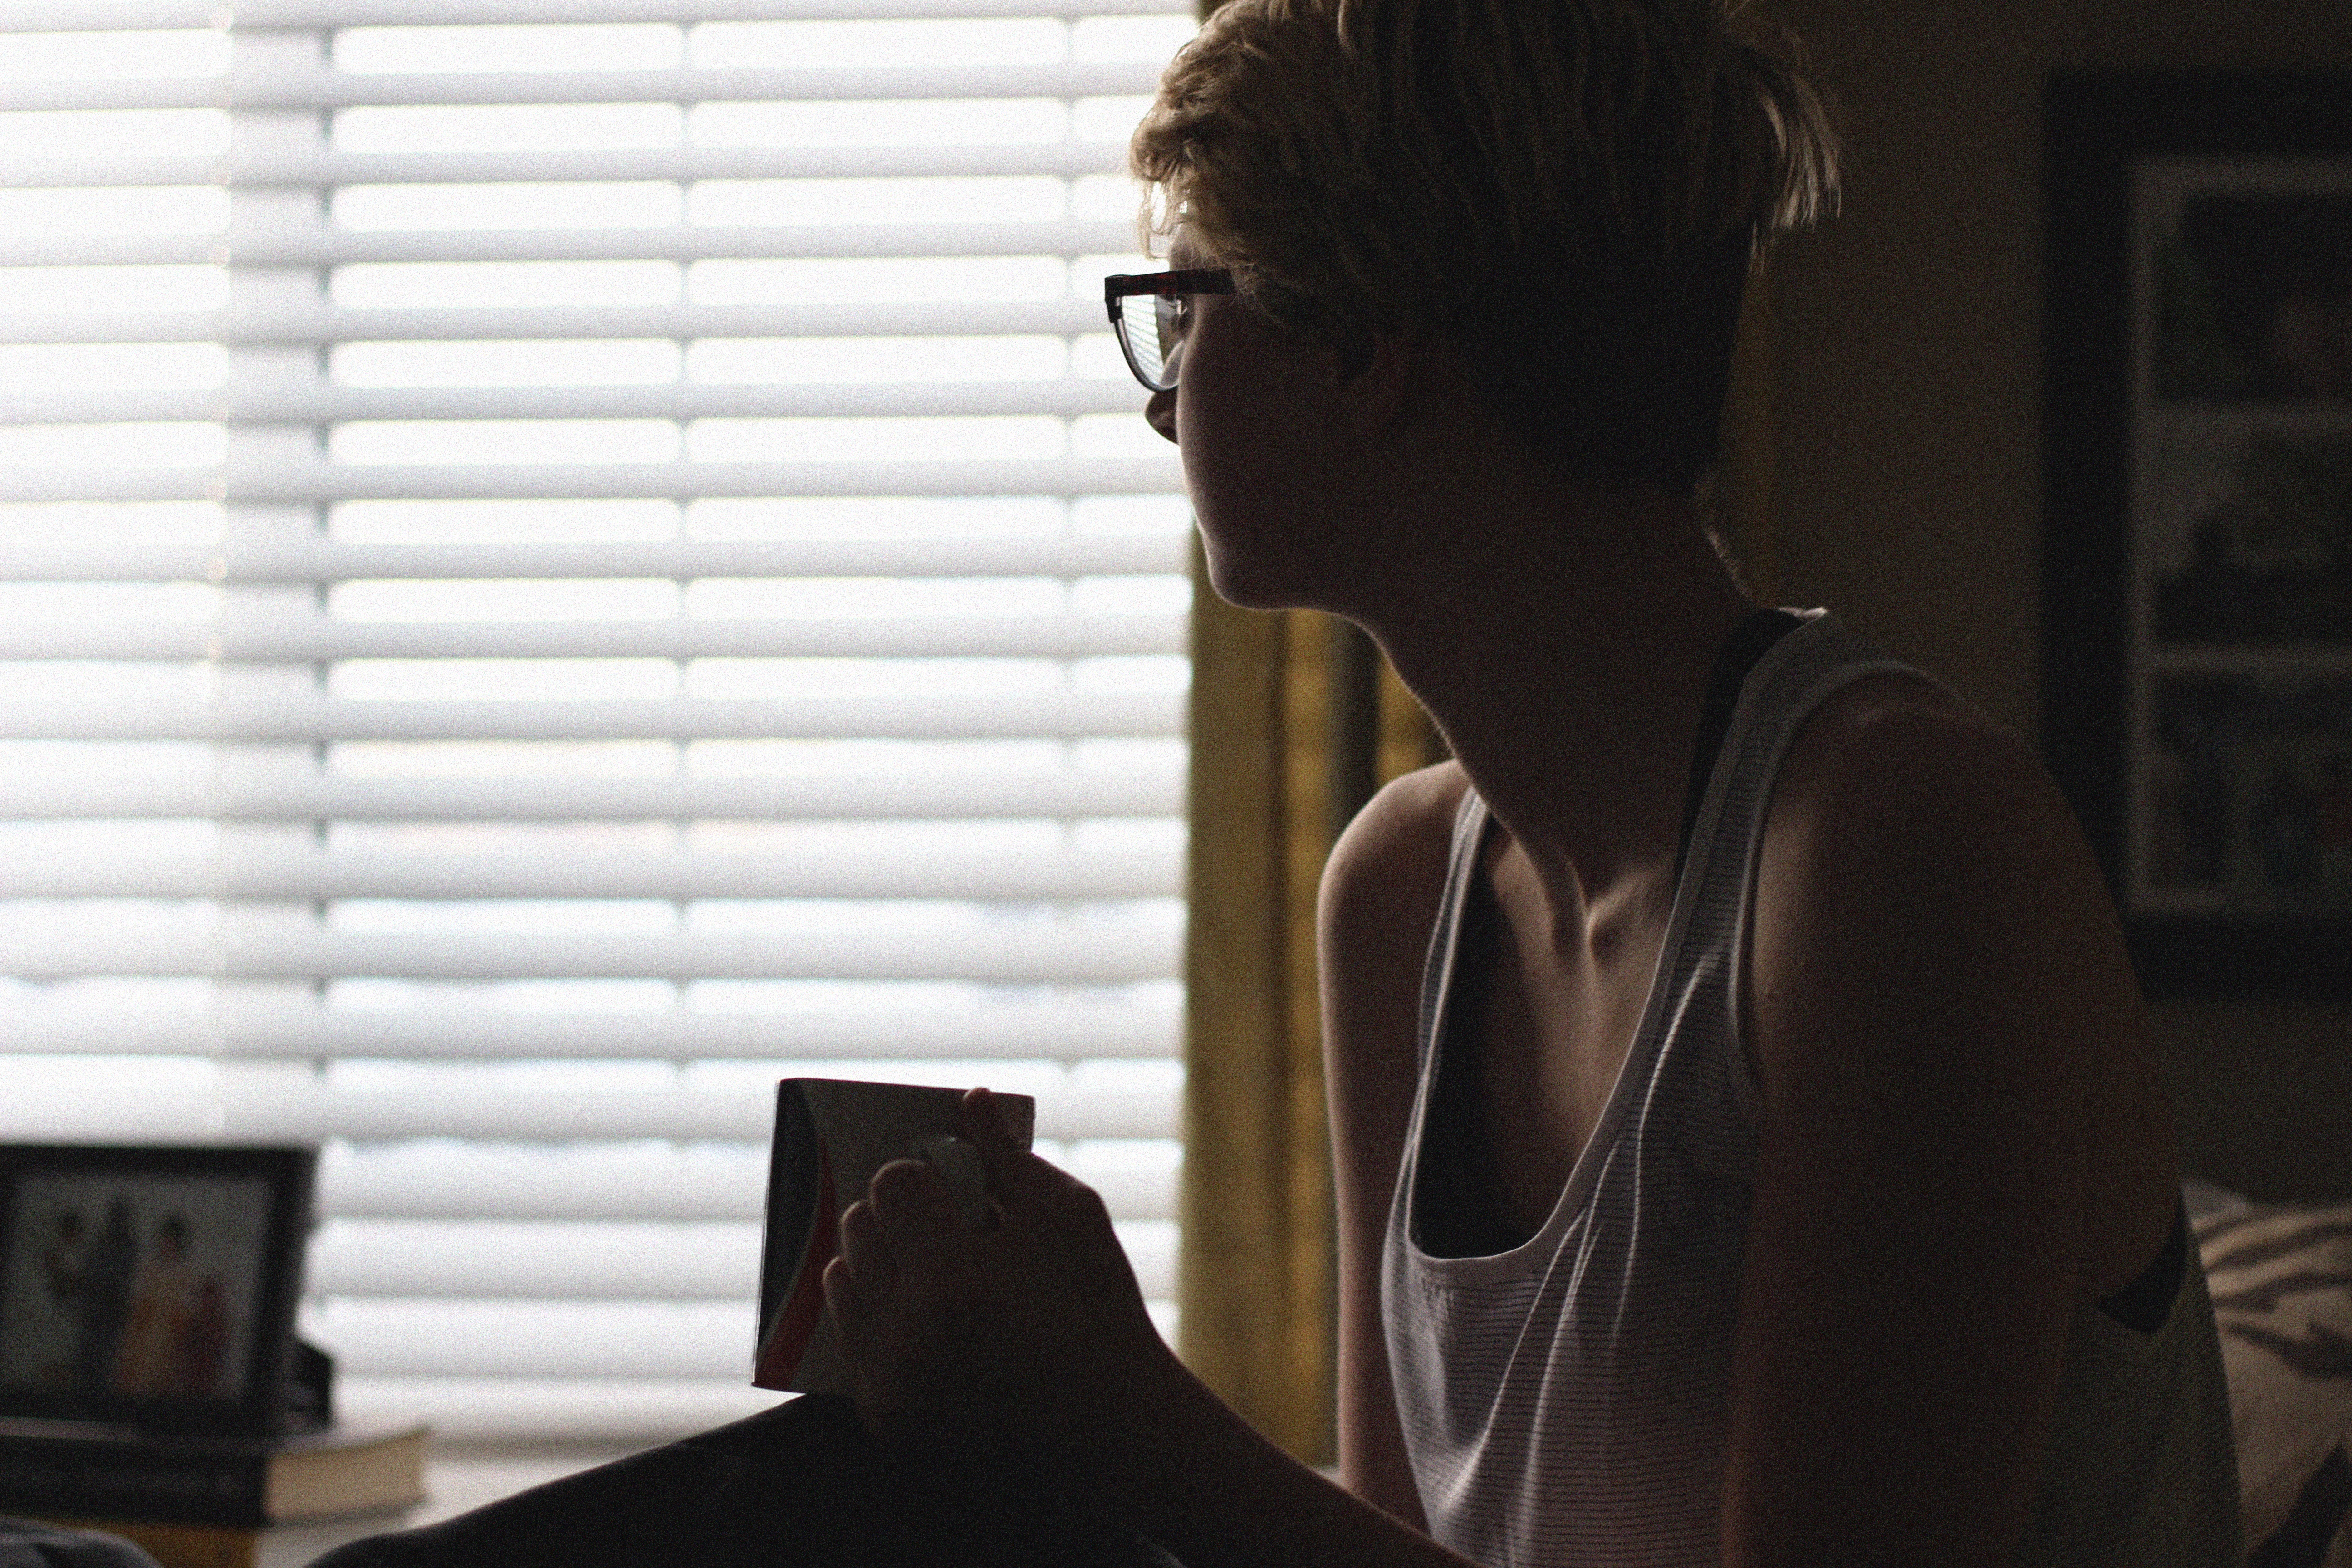
black, conversation, interior design, screenshot, window covering, human positions